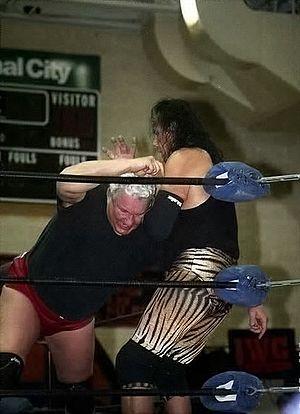
Heroes of Wrestling est un spectacle de catch organisé par Fosstone Productions qui a eu lieu le 10 octobre 1999, diffusé en paiement à la séance aux États-Unis ainsi qu'au Canada. Il s'agit de l'unique spectacle de catch produit par cette société qui a alors souhaité remettre en scène d'anciennes gloires du catch des années 1980 et du début des années 1990. Neuf matchs ont été programmés ce soir-là et les deux matchs phares annoncés ont été Jim Neidhart contre Jake Roberts ainsi que Yokozuna contre King Kong Bundy mais en raison de problèmes causés par Roberts, ces deux matchs se sont transformés en match par équipe. Ce spectacle fut vivement critiqué après sa diffusion à cause non seulement de la condition physique des divers lutteurs, mais aussi des problèmes de la production.